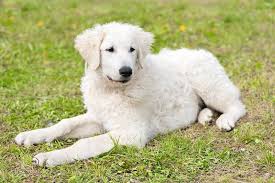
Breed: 223-n000067-kuvasz